Latch (breastfeeding)

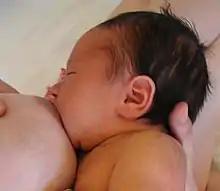
A good latch. The lower portion of the areola is well within the baby's mouth, which is opened wide. Lips are flanged out.

Latch refers to how the baby fastens onto the breast while breastfeeding. A good latch promotes high milk flow and minimizes nipple discomfort for the mother, whereas poor latch results in poor milk transfer to the baby and can quickly lead to sore and cracked nipples. In a good latch, both the nipple and a large portion of the areola are in the baby's mouth.